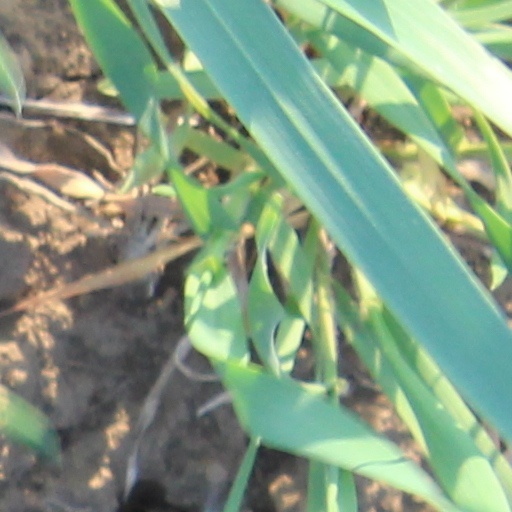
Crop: wheat